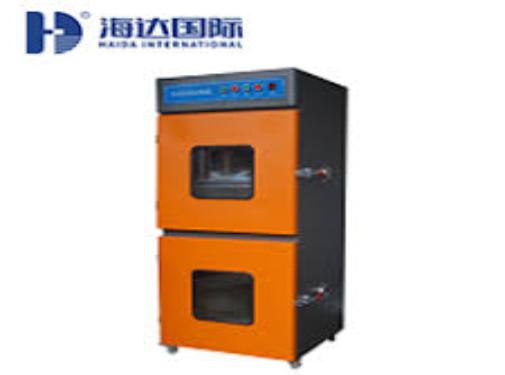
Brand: hd
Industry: Electronic